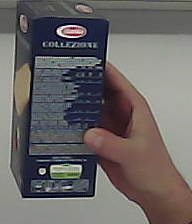
Product: barilla_lasagne